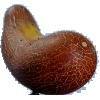
Label: Cucumber Ripe 1